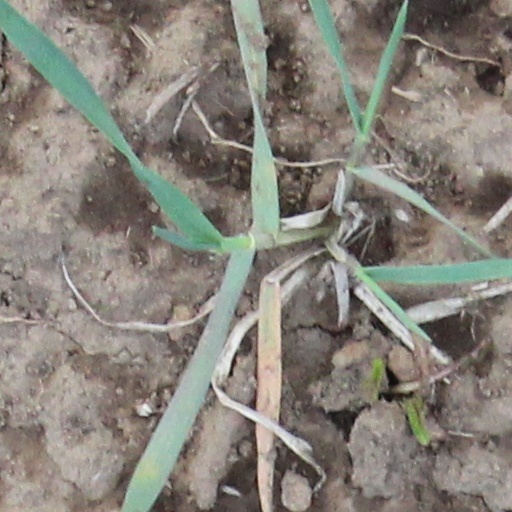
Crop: wheat